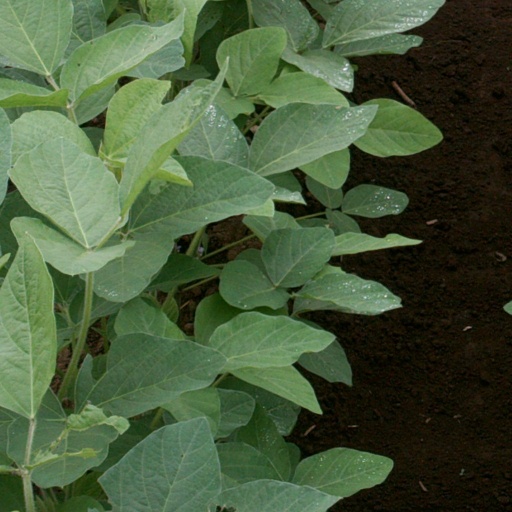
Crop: soybean